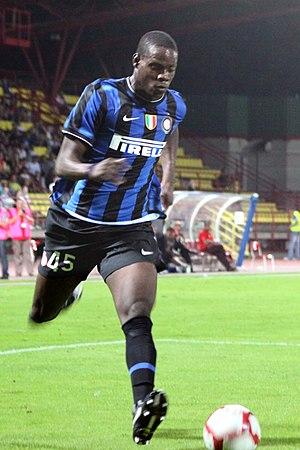
Mario Balotelli, né Mario Barwuah le 12 août 1990 à Palerme, est un footballeur international italien évoluant au poste d'avant-centre au Brescia Calcio.